Heritage Singers

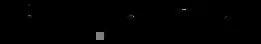

The Heritage Singers are an American gospel group founded by the late Max Mace and his wife Lucy, with their two children Valerie Ann and Gregory James. Based near Placerville, California, the group has traveled to over 65 countries, performed over 7,000 concerts, produced 200 episodes for television programs, and recorded over 200 albums.